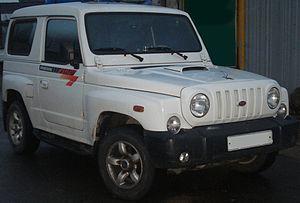
Le Kia Retona est un 4x4 3 portes basé sur la jeep militaire Kia KM131/KM420. Le nom est un mot-valise de REturn TO NAture. Développé par Asia Motors, le véhicule a initialement été vendu sous l'appellation "Asia Retona".